Abel A. Hunter

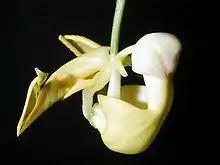
"Coryanthes hunteriana"

In Schlechter's "Orchidaceae Powellianae Panamenses" (Powell's Panama Orchids), five new species were dedicated to Hunter.